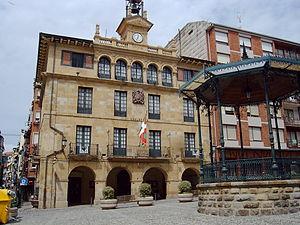
Bermeo est une commune de la comarque de Busturialdea en Biscaye dans la communauté autonome du Pays basque. Il s'agit de la localité la plus peuplée de la région du Urdaibai avec plus de 17 000 habitants. La ville a eu le titre de « Tête de Biscaye » de 1476 à 1602. Elle a été fondée en 1236.